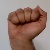
The image shows a hand gesture representing the letter 'A' in Indian Sign Language.